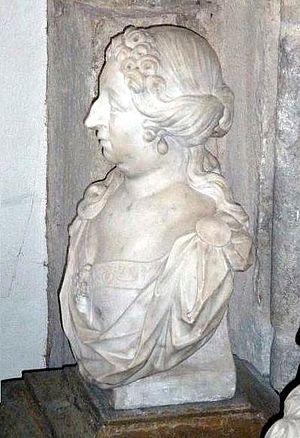
Maria Euphrosyne de Deux-Ponts-Cleebourg, était une comtesse palatine, une cousine de la reine Christine de Suède, et une sœur du roi Charles X de Suède. Elle a également été, après l'accession de son frère Charles X sur le trône, une Princesse Royale de Suède.